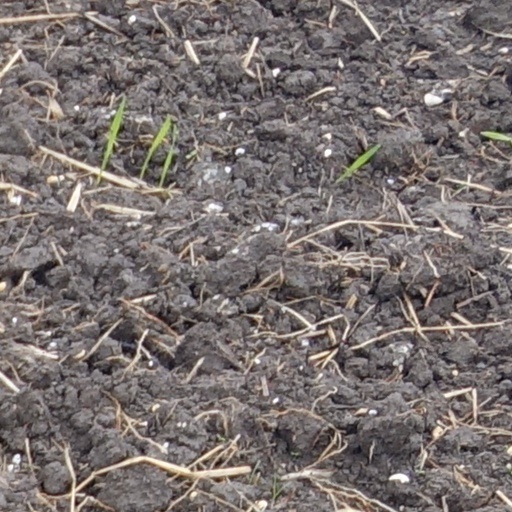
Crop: wheat